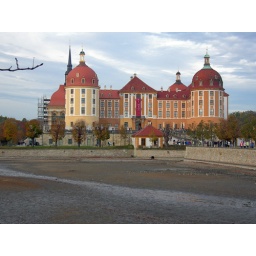
Fish catching - At this time is no water in the lake